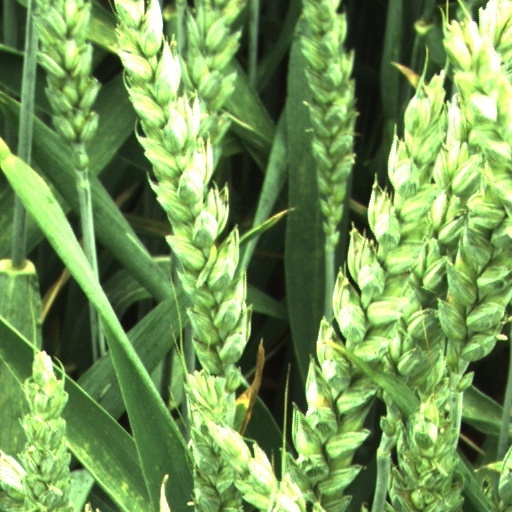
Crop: wheat